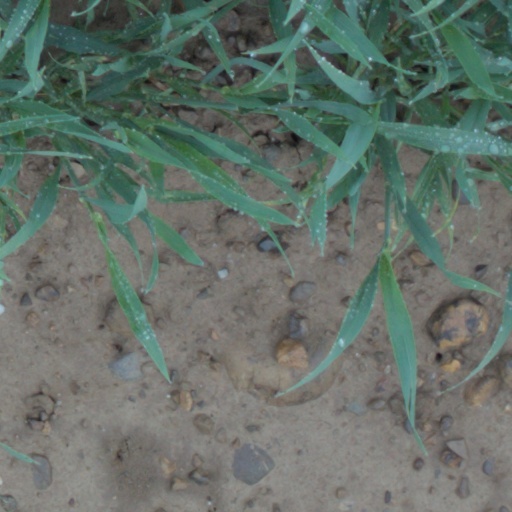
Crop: wheat